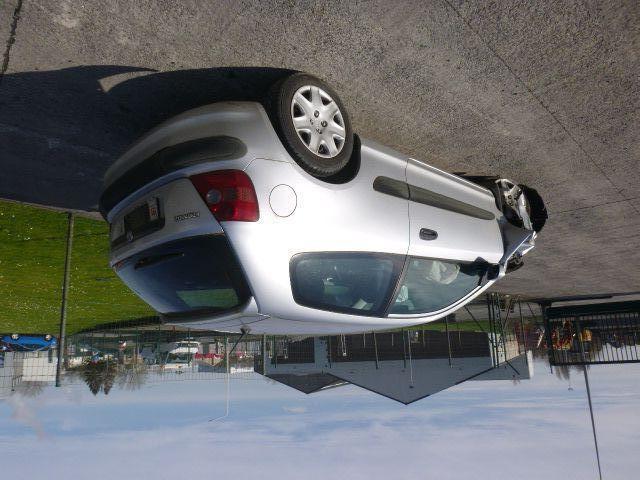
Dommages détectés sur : aile avant gauche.
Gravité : majeur